One Must Fall: 2097

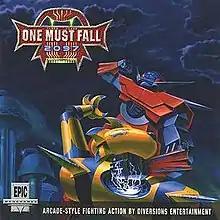
Official box art

One Must Fall: 2097 is a fighting video game for all IBM-compatible computers on DOS, programmed by Diversions Entertainment, published by Epic MegaGames and released in October 1994. The game was later patched to include multiplayer support. In February 1999, the game was declared freeware by the developers. A sequel titled "" was released in 2003.